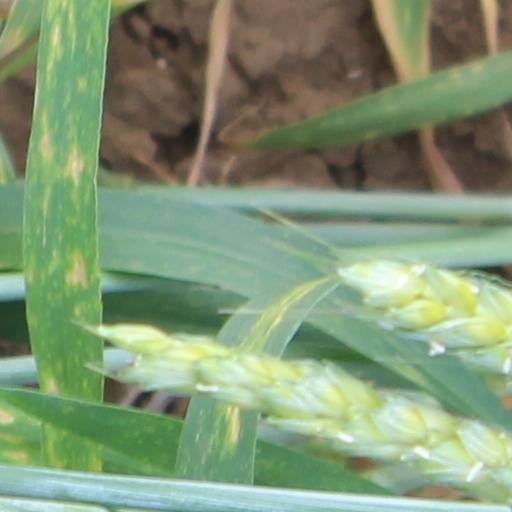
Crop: wheat